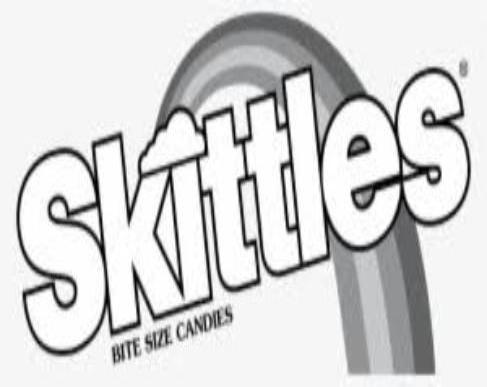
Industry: Food